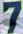
Number: 7